Fanipal

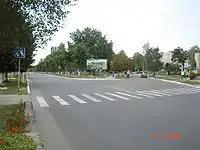
Komsomolskaya str. and Yakuba Kolasa str. crossroads

Fanipal or Fanipol is a town in Minsk Region, Belarus. Fanipal is located in Dzyarzhynsk District, southwest of Minsk and southwest of the Minsk Automobile Ring Road. As of 2025, it has a population of 18,684.